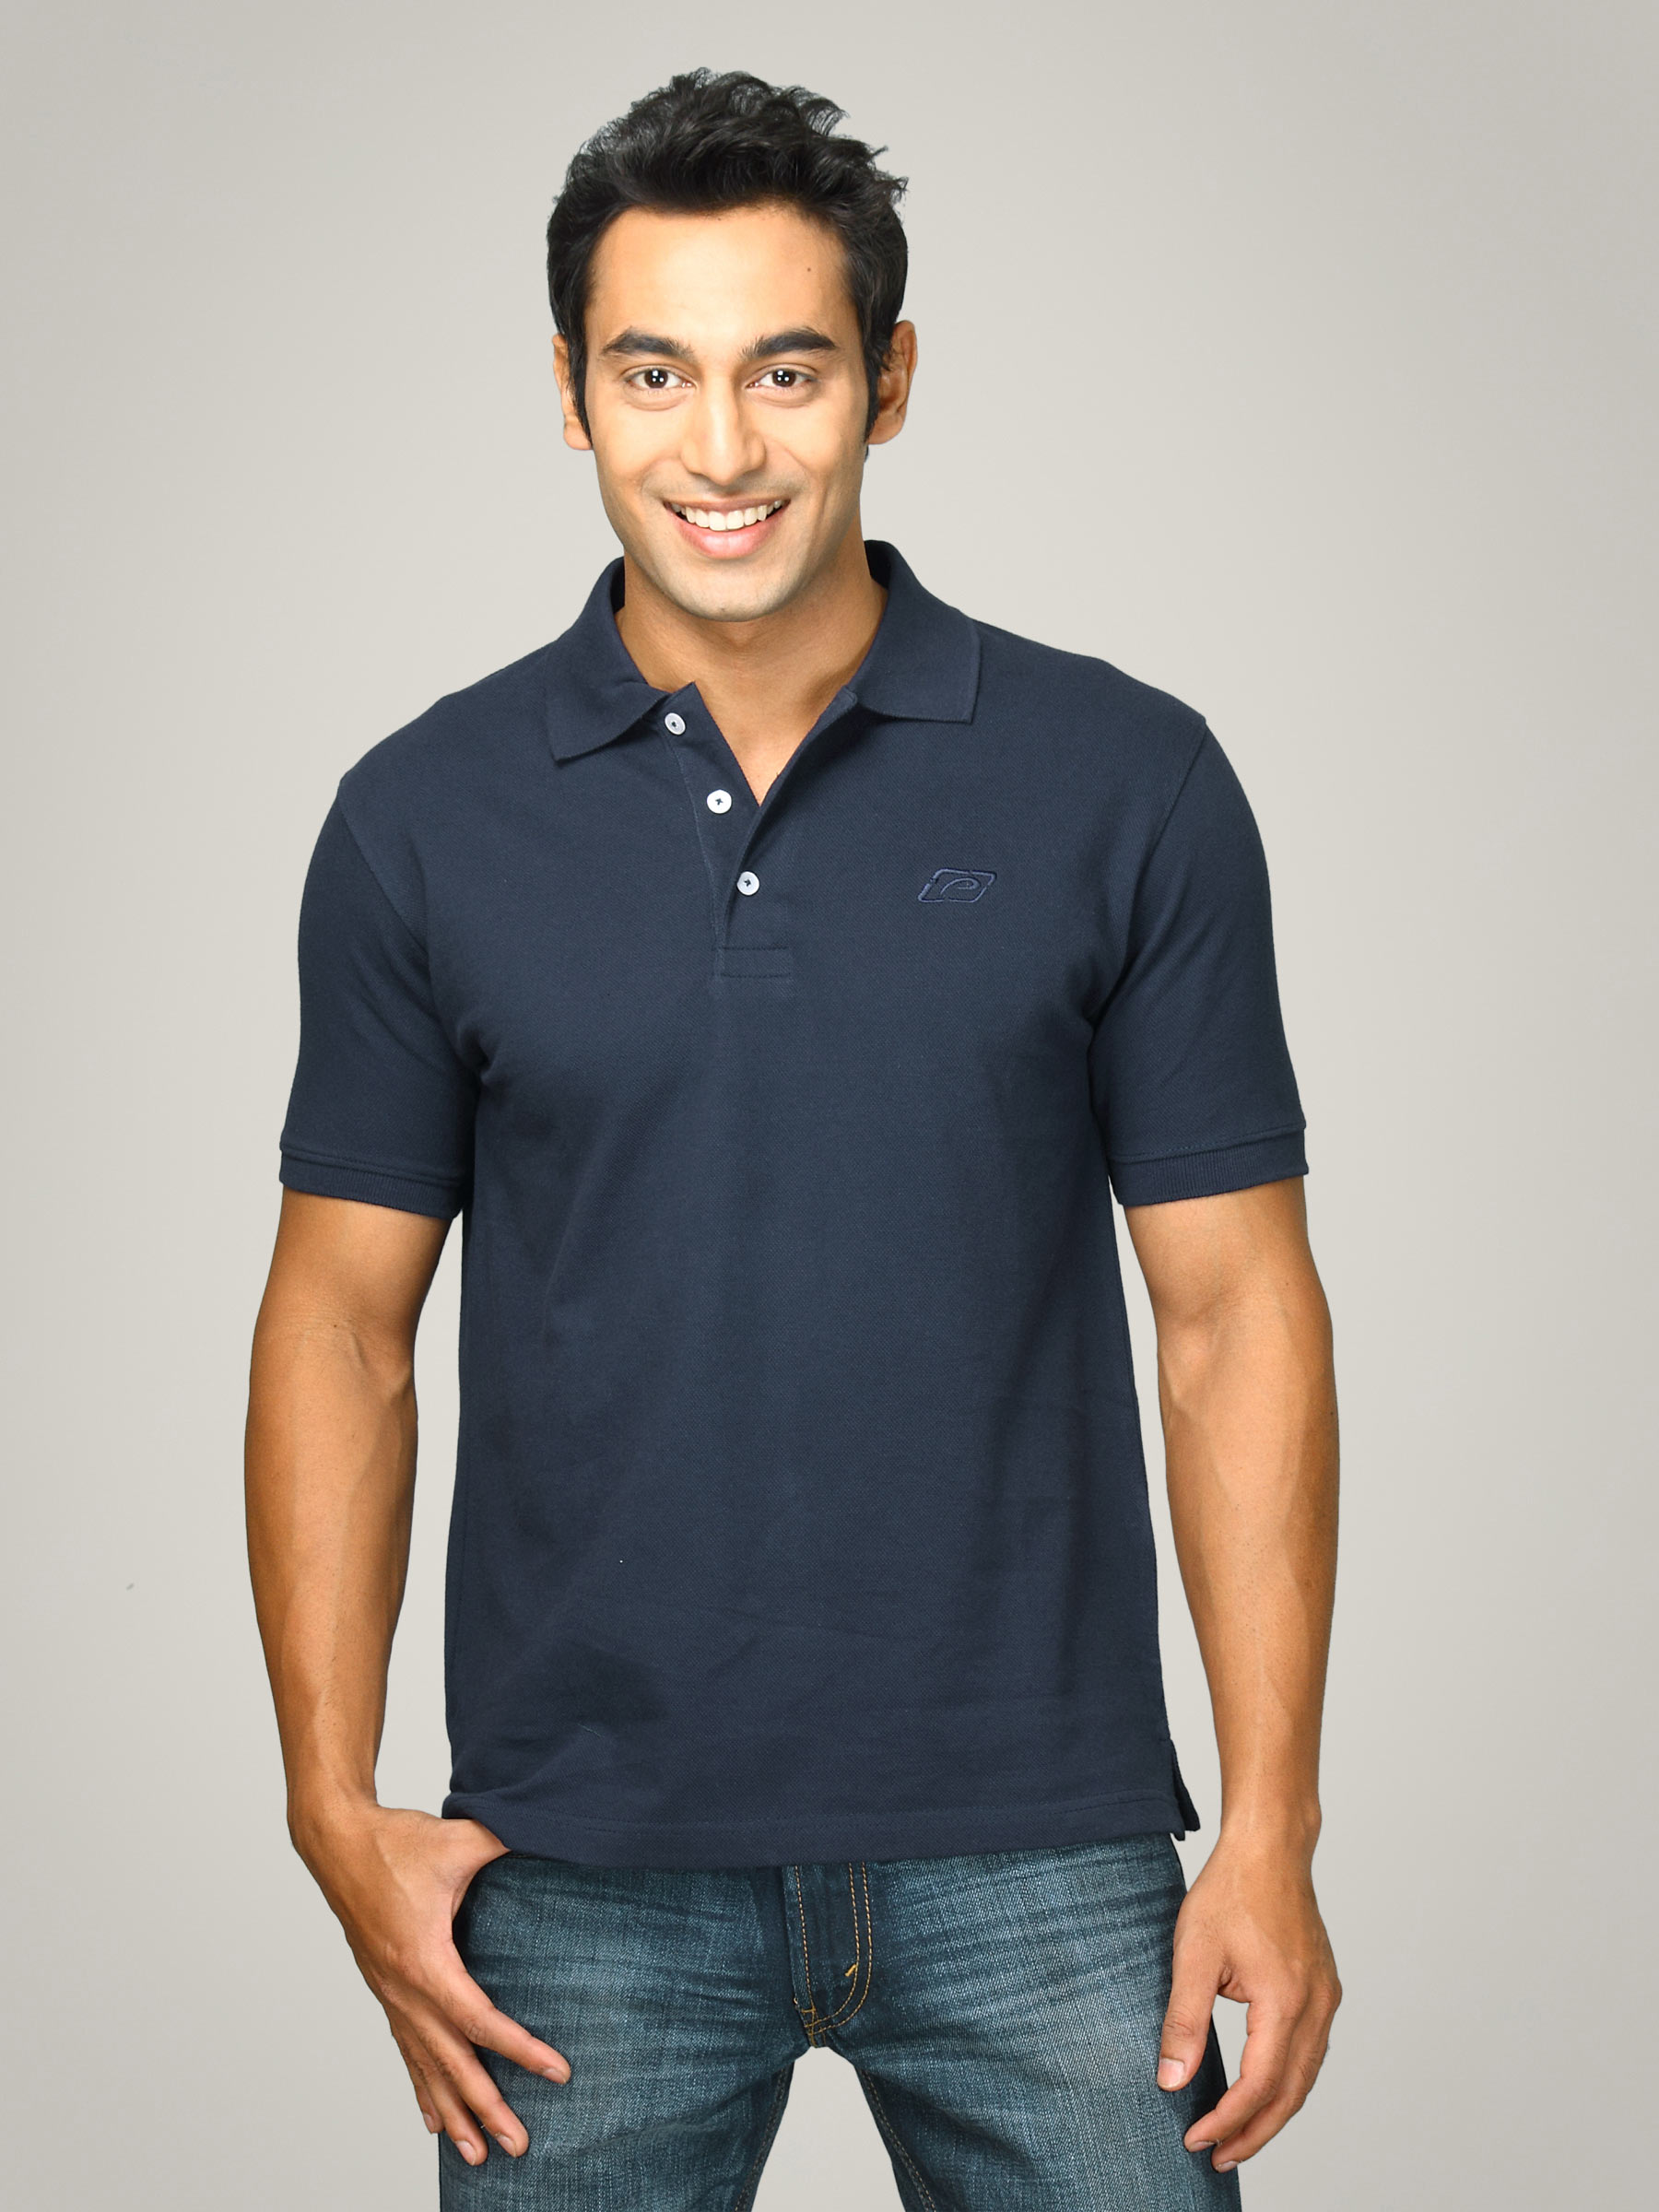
Proline Men Navy Polo T-shirt
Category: Apparel / Topwear / Tshirts
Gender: Men
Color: Navy Blue
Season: Summer 2011
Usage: Casual